Sherman A. Bernard

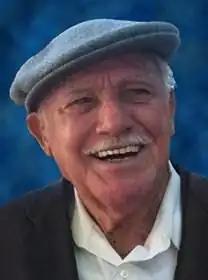
Bernard in his later years

Sherman Albert Bernard Sr. (June 10, 1925 – May 11, 2012) was an American businessman from Jefferson Parish in the New Orleans suburbs, who served from 1972 to 1988 as the Louisiana Commissioner of Insurance. He is mainly remembered for having served twenty-six months in federal prison after he pleaded guilty to extortion in federal court in connection with his job duties.